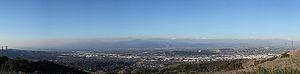
Vue panoramique de la ville d'Industry, en Californie (États-Unis).
Industry est une ville située dans le comté de Los Angeles, dans l’État de Californie, aux États-Unis. Sa population s’élevait à 219 habitants lors du recensement de 2010, estimée à 205 habitants en 2016.